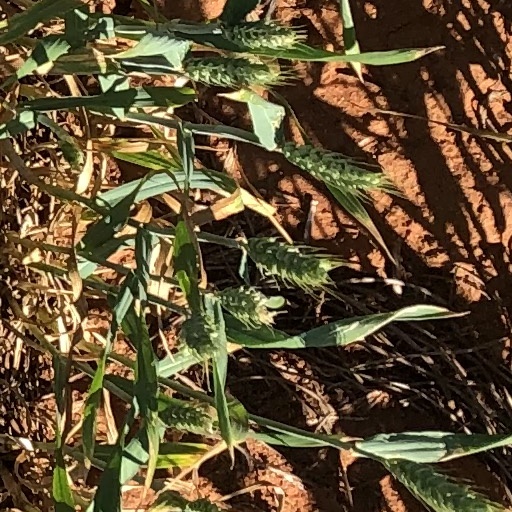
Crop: wheat